Compressed hydrogen

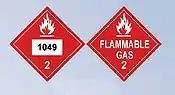

Compressed hydrogen (CH, CGH or CGH2) is the gaseous state of the element hydrogen kept under pressure. Compressed hydrogen in hydrogen tanks at 350 bar (5,000 psi) and 700 bar (10,000 psi) is used for mobile hydrogen storage in hydrogen vehicles. It is used as a fuel gas.